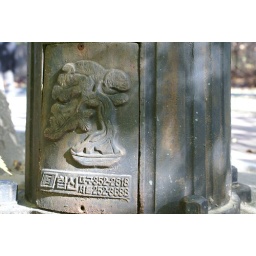
Base of a street lamp in Namsan park